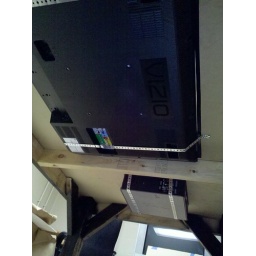
View from under the table of the LCD screen and computer